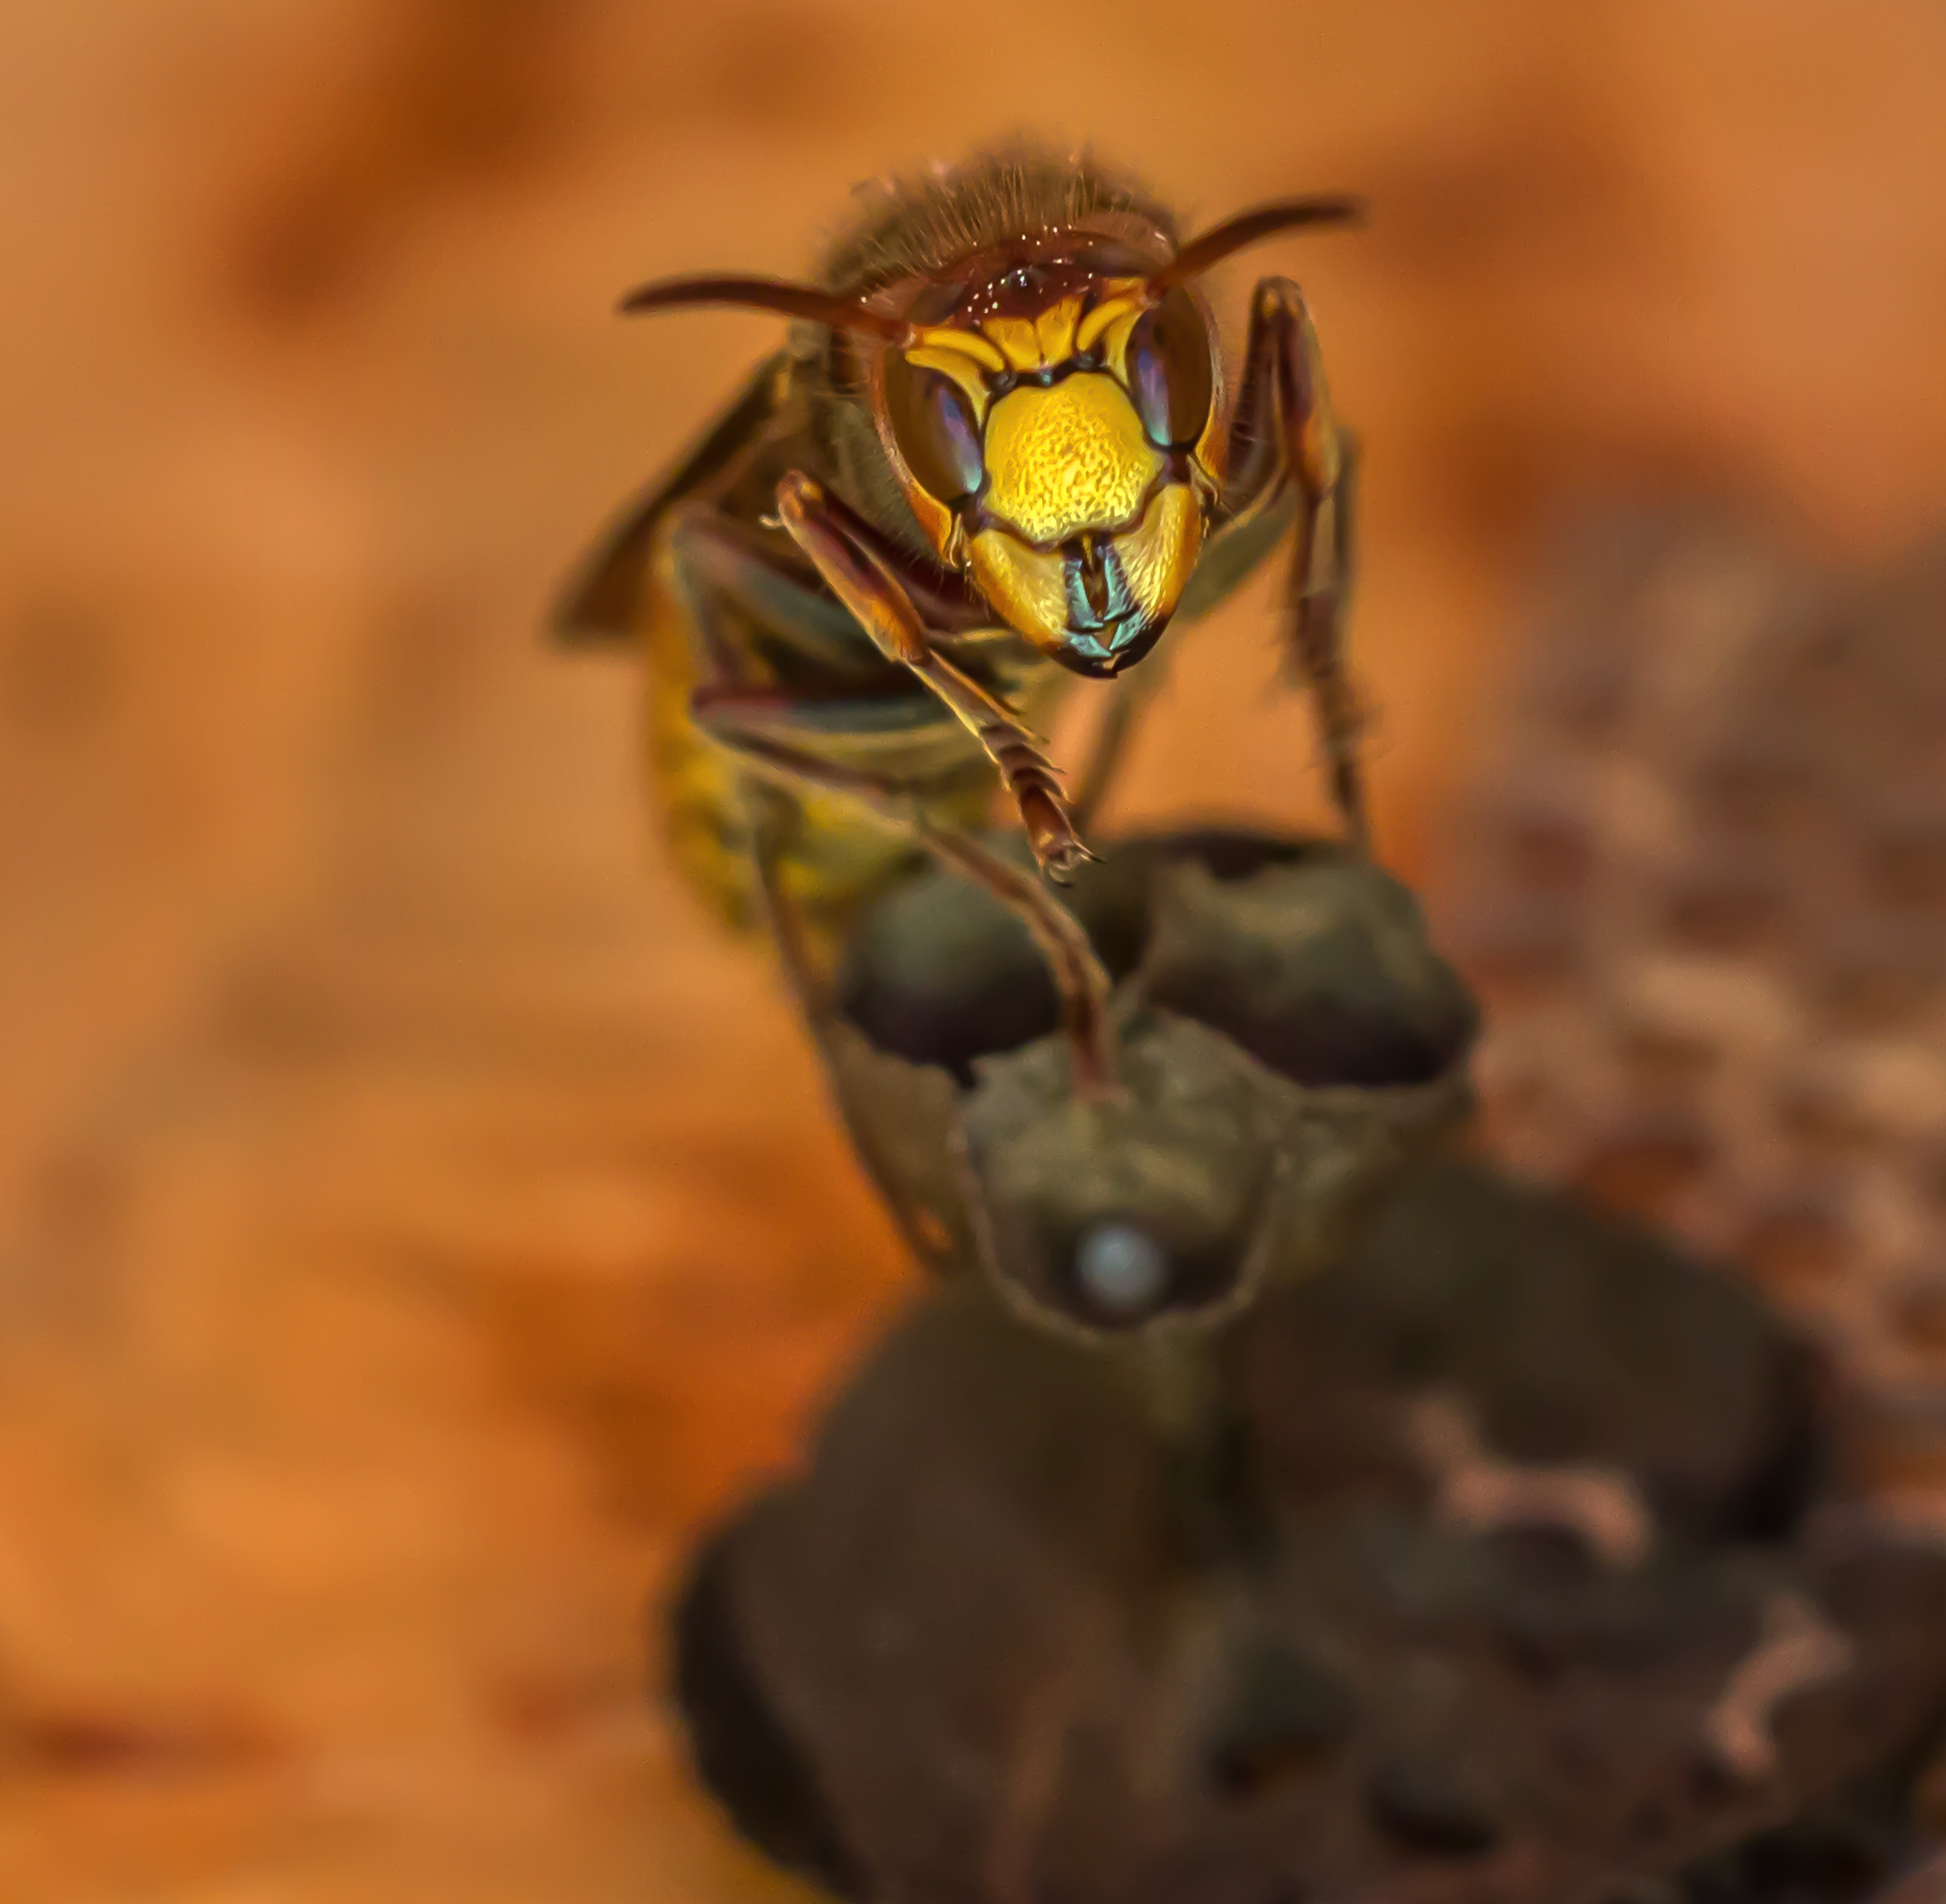
insect, Eumenidae, pest, hornet, wasp, macro photography, invertebrate, membrane winged insect, close up, net winged insects, bee, tachinidae, eye, honeybee, arthropod, blowflies, photography, fly, dolichopodidae, Megachilidae, Cuckoo Wasps, plant, wildlife, halictidae, stable fly, hoverfly, chrysops